Labūnava Reservoir

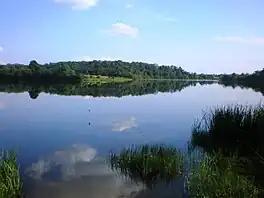
Labūnava Reservoir next to Ansainiai

The Labūnava Reservoir is an artificial lake in Kėdainiai District Municipality, in central Lithuania. It is located south from Kėdainiai, next to Labūnava village. It was created in 1977, when a dam on the Barupė river was built next to Labūnava village. In 2003, the dam was reconstructed and a small hydroelectric plant (of 160 kW) built.